The Pennsylvania Gazette

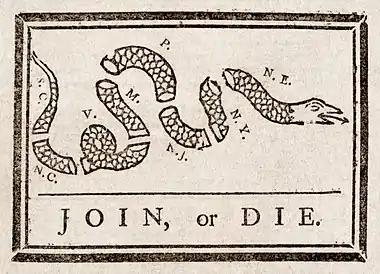
"Join, or Die" political cartoon attributed to Benjamin Franklin, advocating in support of the American colonies joining the Albany Plan for Union, May 9, 1754

The newspaper was first published in 1728 by Samuel Keimer and was the second newspaper to be published in the colonial Province of Pennsylvania under the name "The Universal Instructor in all Arts and Sciences: and Pennsylvania Gazette", a reference to Keimer's intention to print out a page of Ephraim Chambers' "Cyclopaedia, or Universal Dictionary of Arts and Sciences" in each edition.